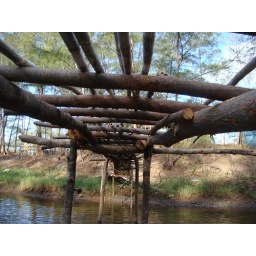
Under a bridge, standing knee deep in the river hoping that I wouldn't trip and fall.